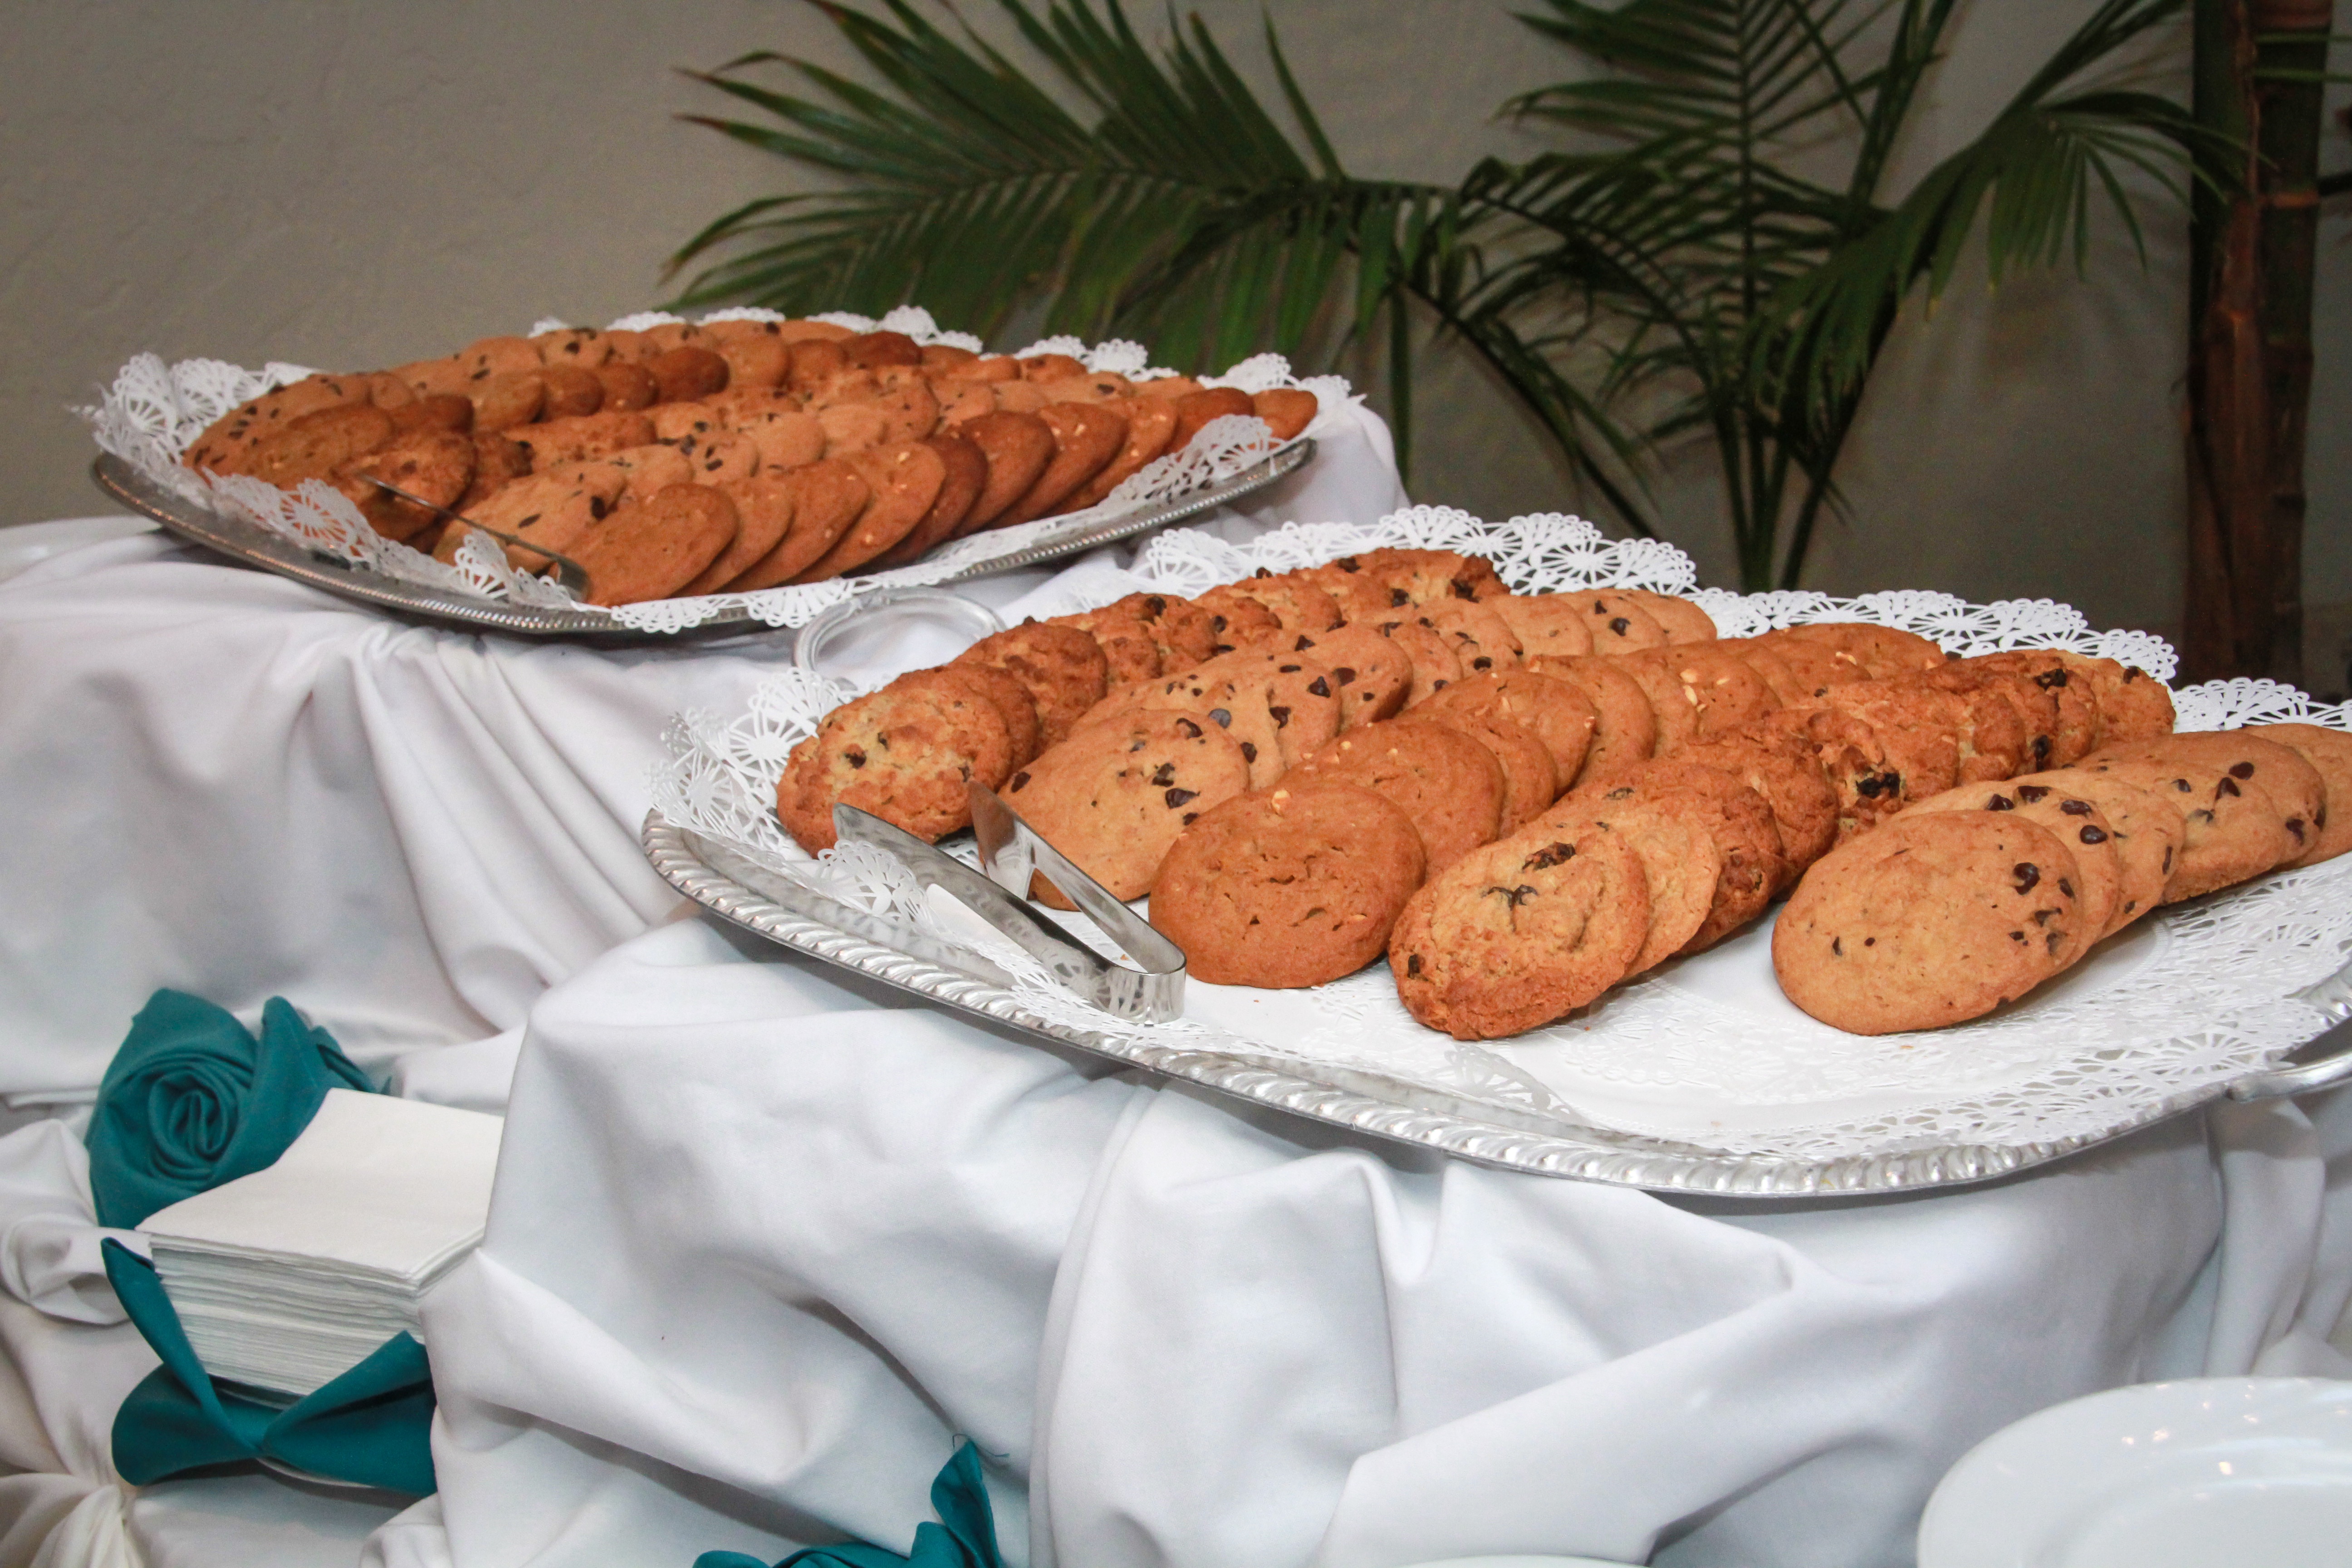
meal, food, holiday, breakfast, baking, snack, dessert, cookies, display, baked goods, snack food